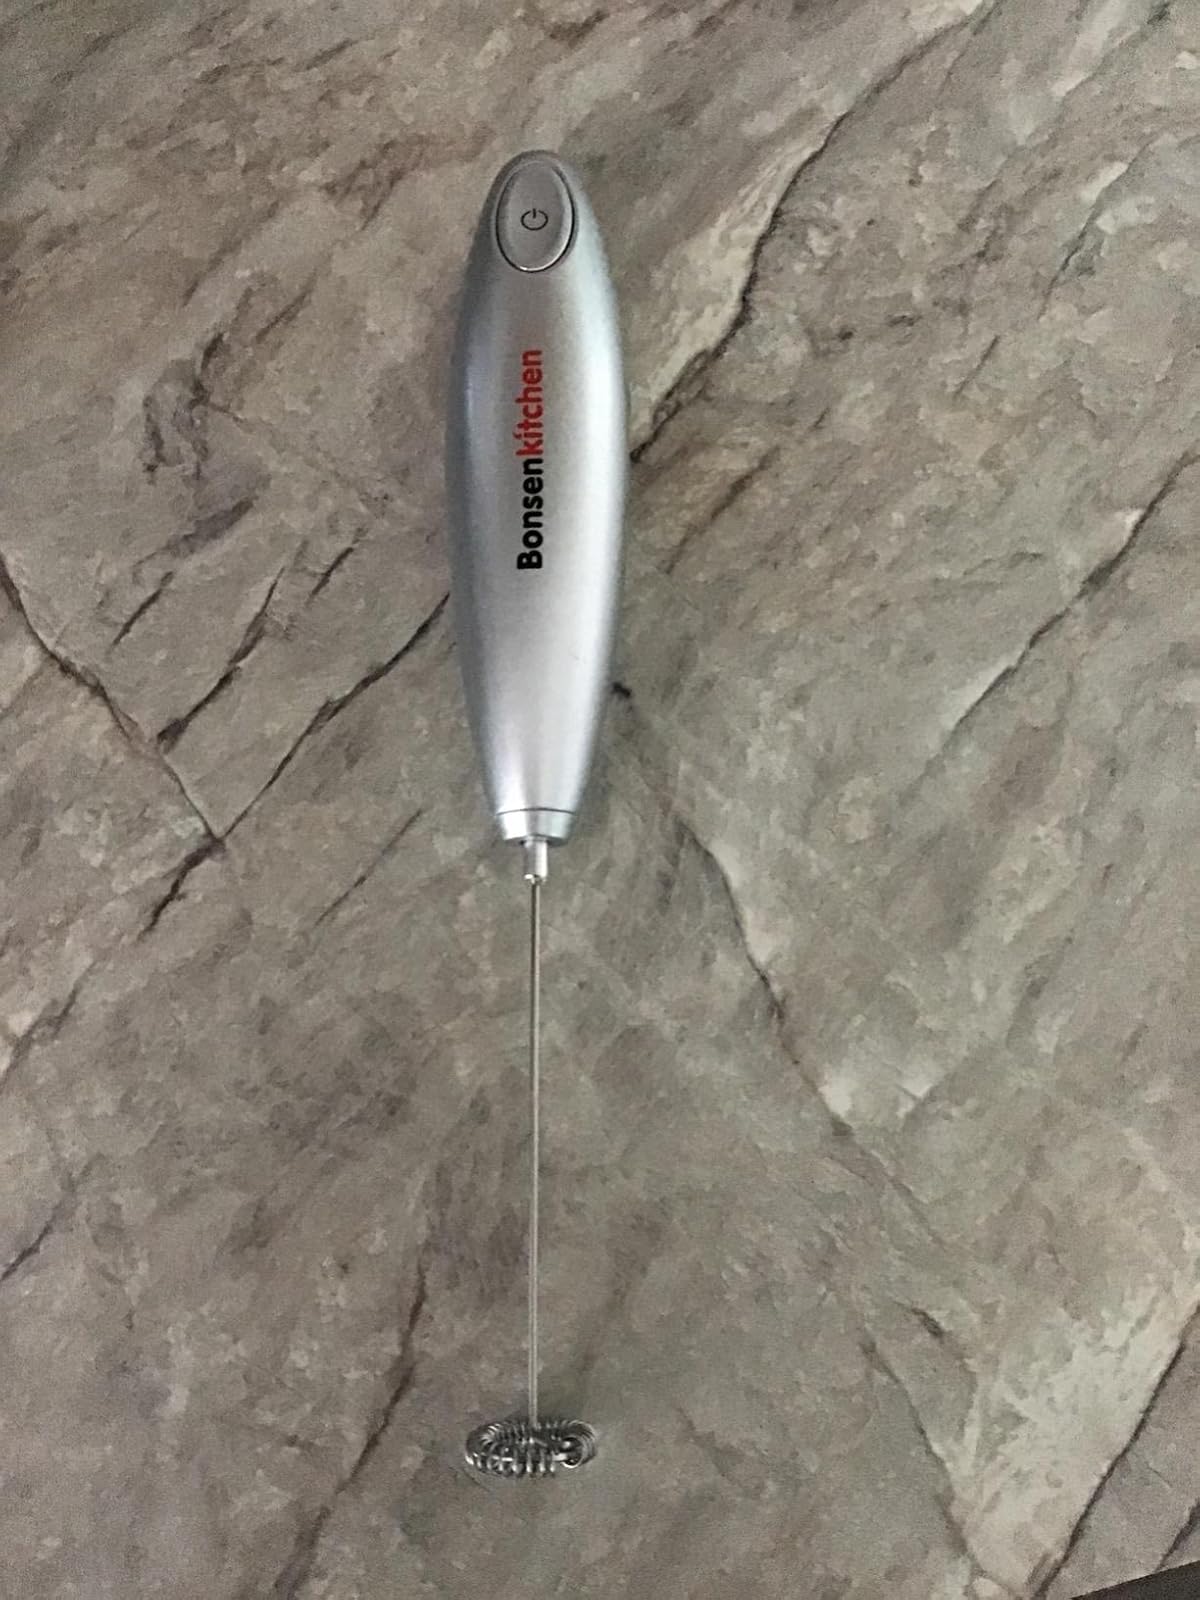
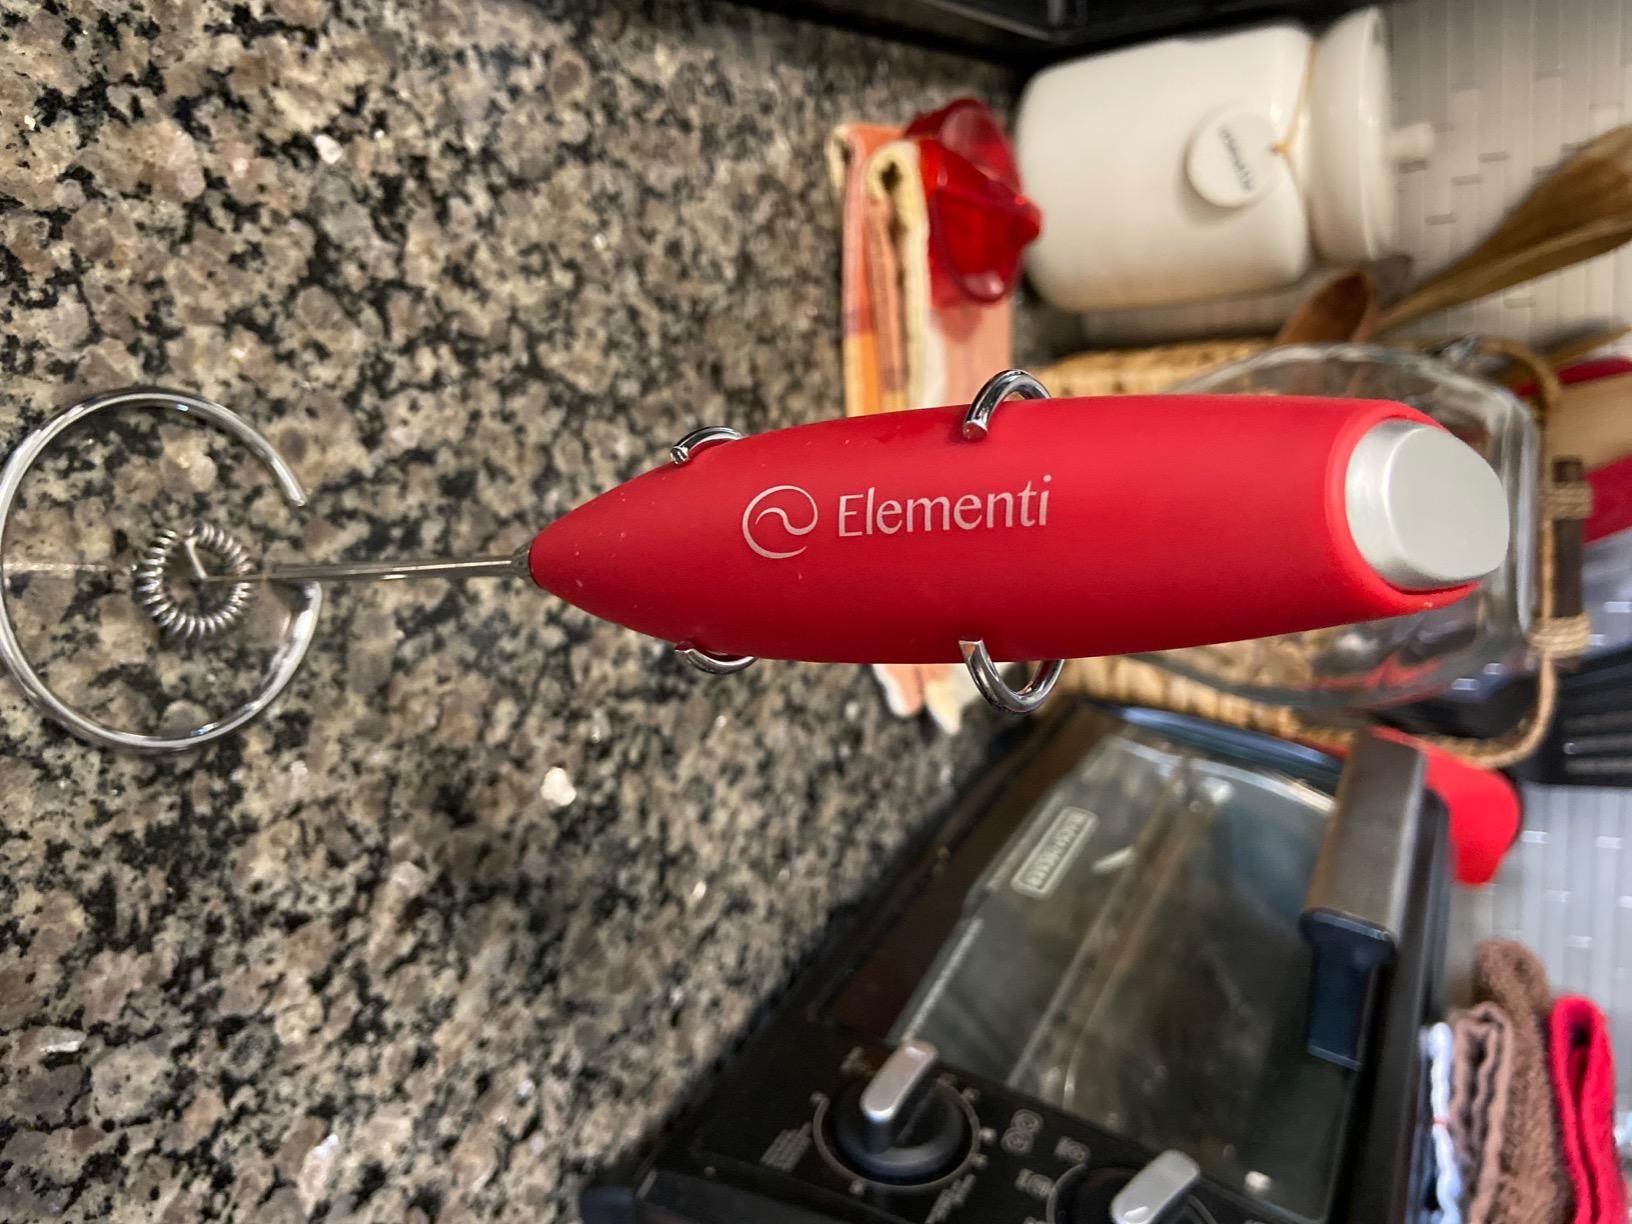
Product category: items_mixer
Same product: no